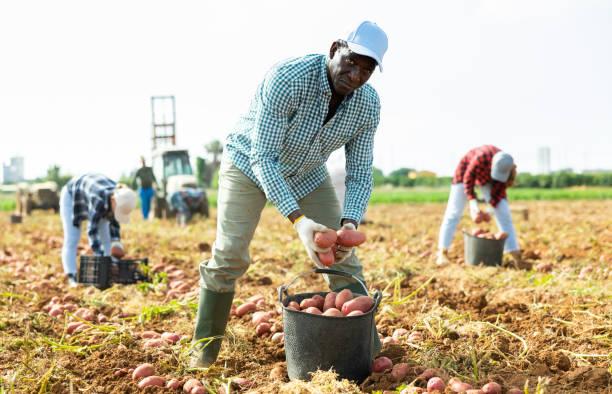
Mkulima mmoja anajishughulisha na mavuno ya viazi shambani, amevaa kofia, suruali ya kijivu na buti ndefu za mpira ana vikusanya viazi vizuri kwenye ndoo, ya rangi nyeusi. Nyuma yake kuna wafanyakazi wengine, hili ni zao la biashara.